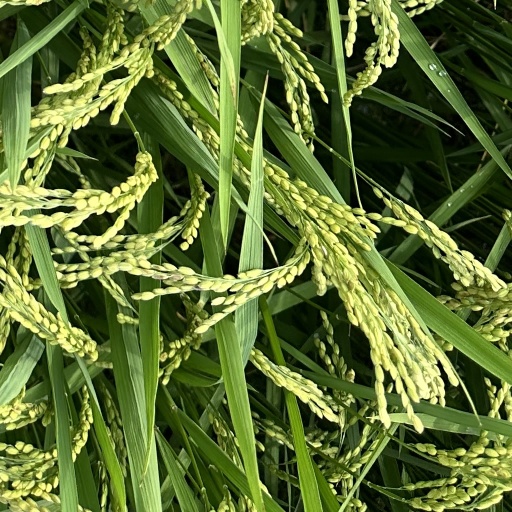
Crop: rice